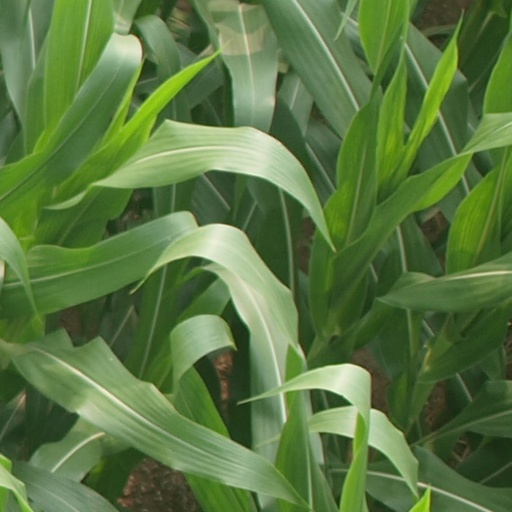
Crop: maize; corn